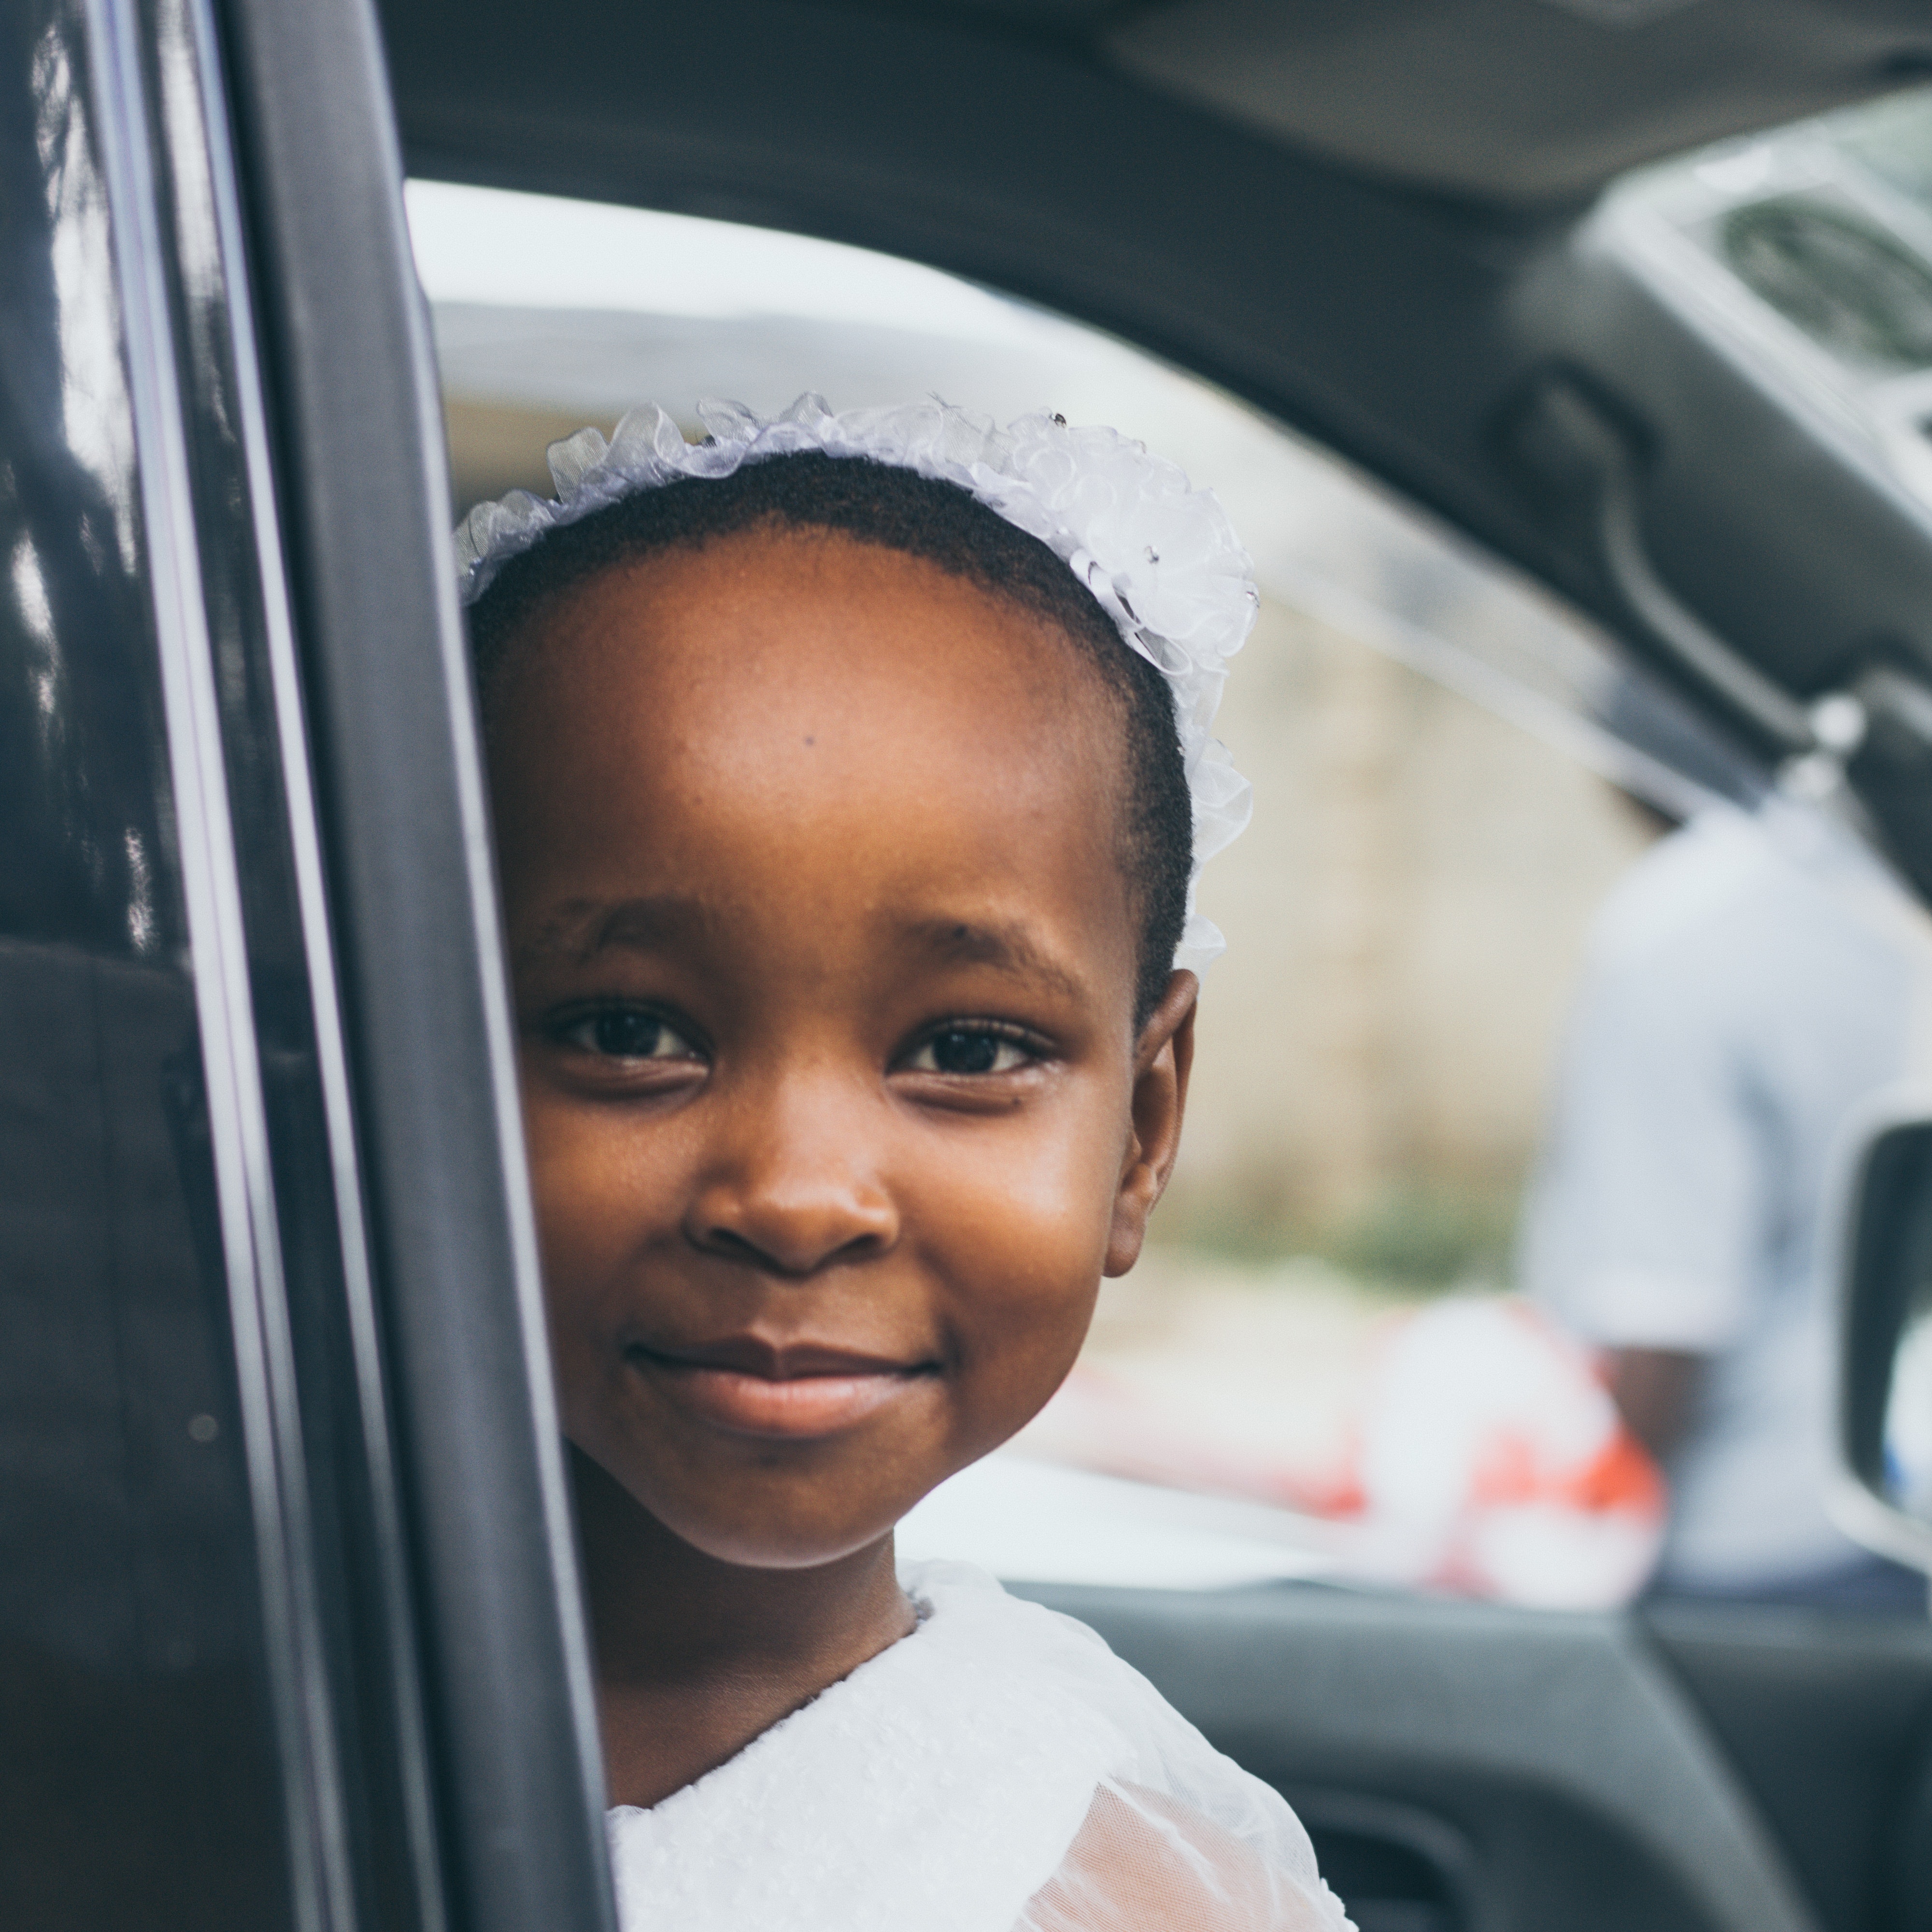
person, child, girl, smile, snapshot, eye, fun, car, cool, temple, happiness